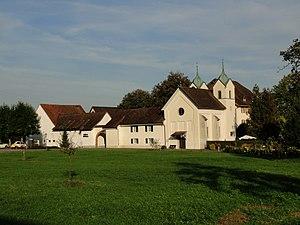
Le château de Böttstein au canton d'Argovie est un objet B de l'inventaire PBC.